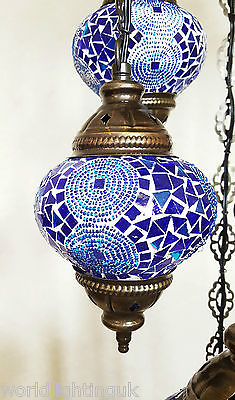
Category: lamp